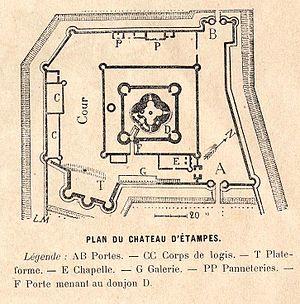
Plan du château d'étampes
Le château d'Étampes est un château fort royal situé à Étampes, dans le département de l'Essonne. Il n'en subsiste aujourd'hui que le donjon appelé depuis tour de Guinette.